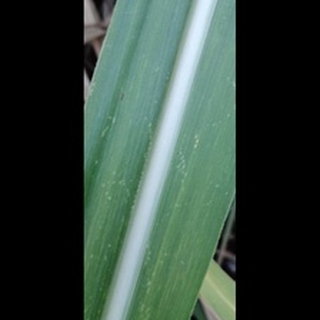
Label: sugarcane_mosaic